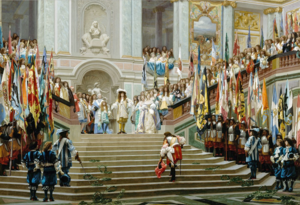
Réception du Grand Condé à Versailles
L'escalier des Ambassadeurs ou Grand escalier de Versailles est un ancien escalier monumental du château de Versailles, demeure des rois de France de 1682 à 1789. Cet escalier, construit et décoré de 1672 à 1679, était dû à l'architecte François d'Orbay et au peintre Charles Le Brun.
Jean-Léon Gérôme, né à Vesoul le 11 mai 1824 et mort à Paris le 10 janvier 1904, est un peintre et sculpteur français, membre de l'Académie des beaux-arts. Il composa des scènes orientalistes, mythologiques, historiques et religieuses. À partir de 1878, il réalise des sculptures, principalement réalisées en polychromie, ses sculptures représentent souvent des scènes de genre, des personnages ou des allégories.
Louis II de Bourbon-Condé dit le Grand Condé, connu d'abord sous le titre de duc d'Enghien, né le 8 septembre 1621 à Paris et mort le 11 décembre 1686 à Fontainebleau, est un prince du sang français. Général français pendant la guerre de Trente Ans, il fut l'un des meneurs de la Fronde des princes.
Réception du Grand Condé par Louis XIV ou Réception du Grand Condé à Versailles est un tableau peint par Jean-Léon Gérôme en 1878. Il représente la réception de Louis II de Bourbon-Condé par Louis XIV, à Versailles, au pied de l'escalier des Ambassadeurs, en 1674. Le tableau est acquis en 2004 par le musée d'Orsay.